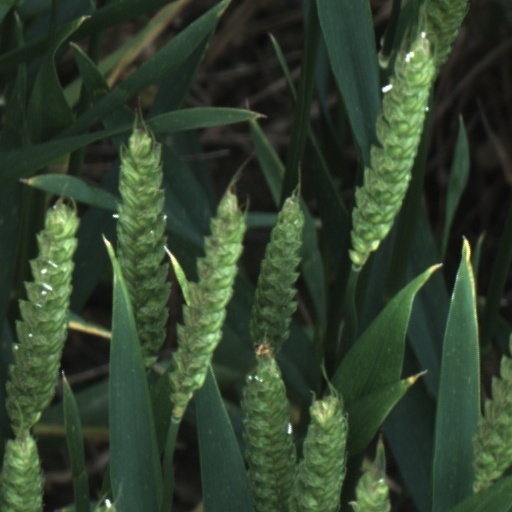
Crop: wheat